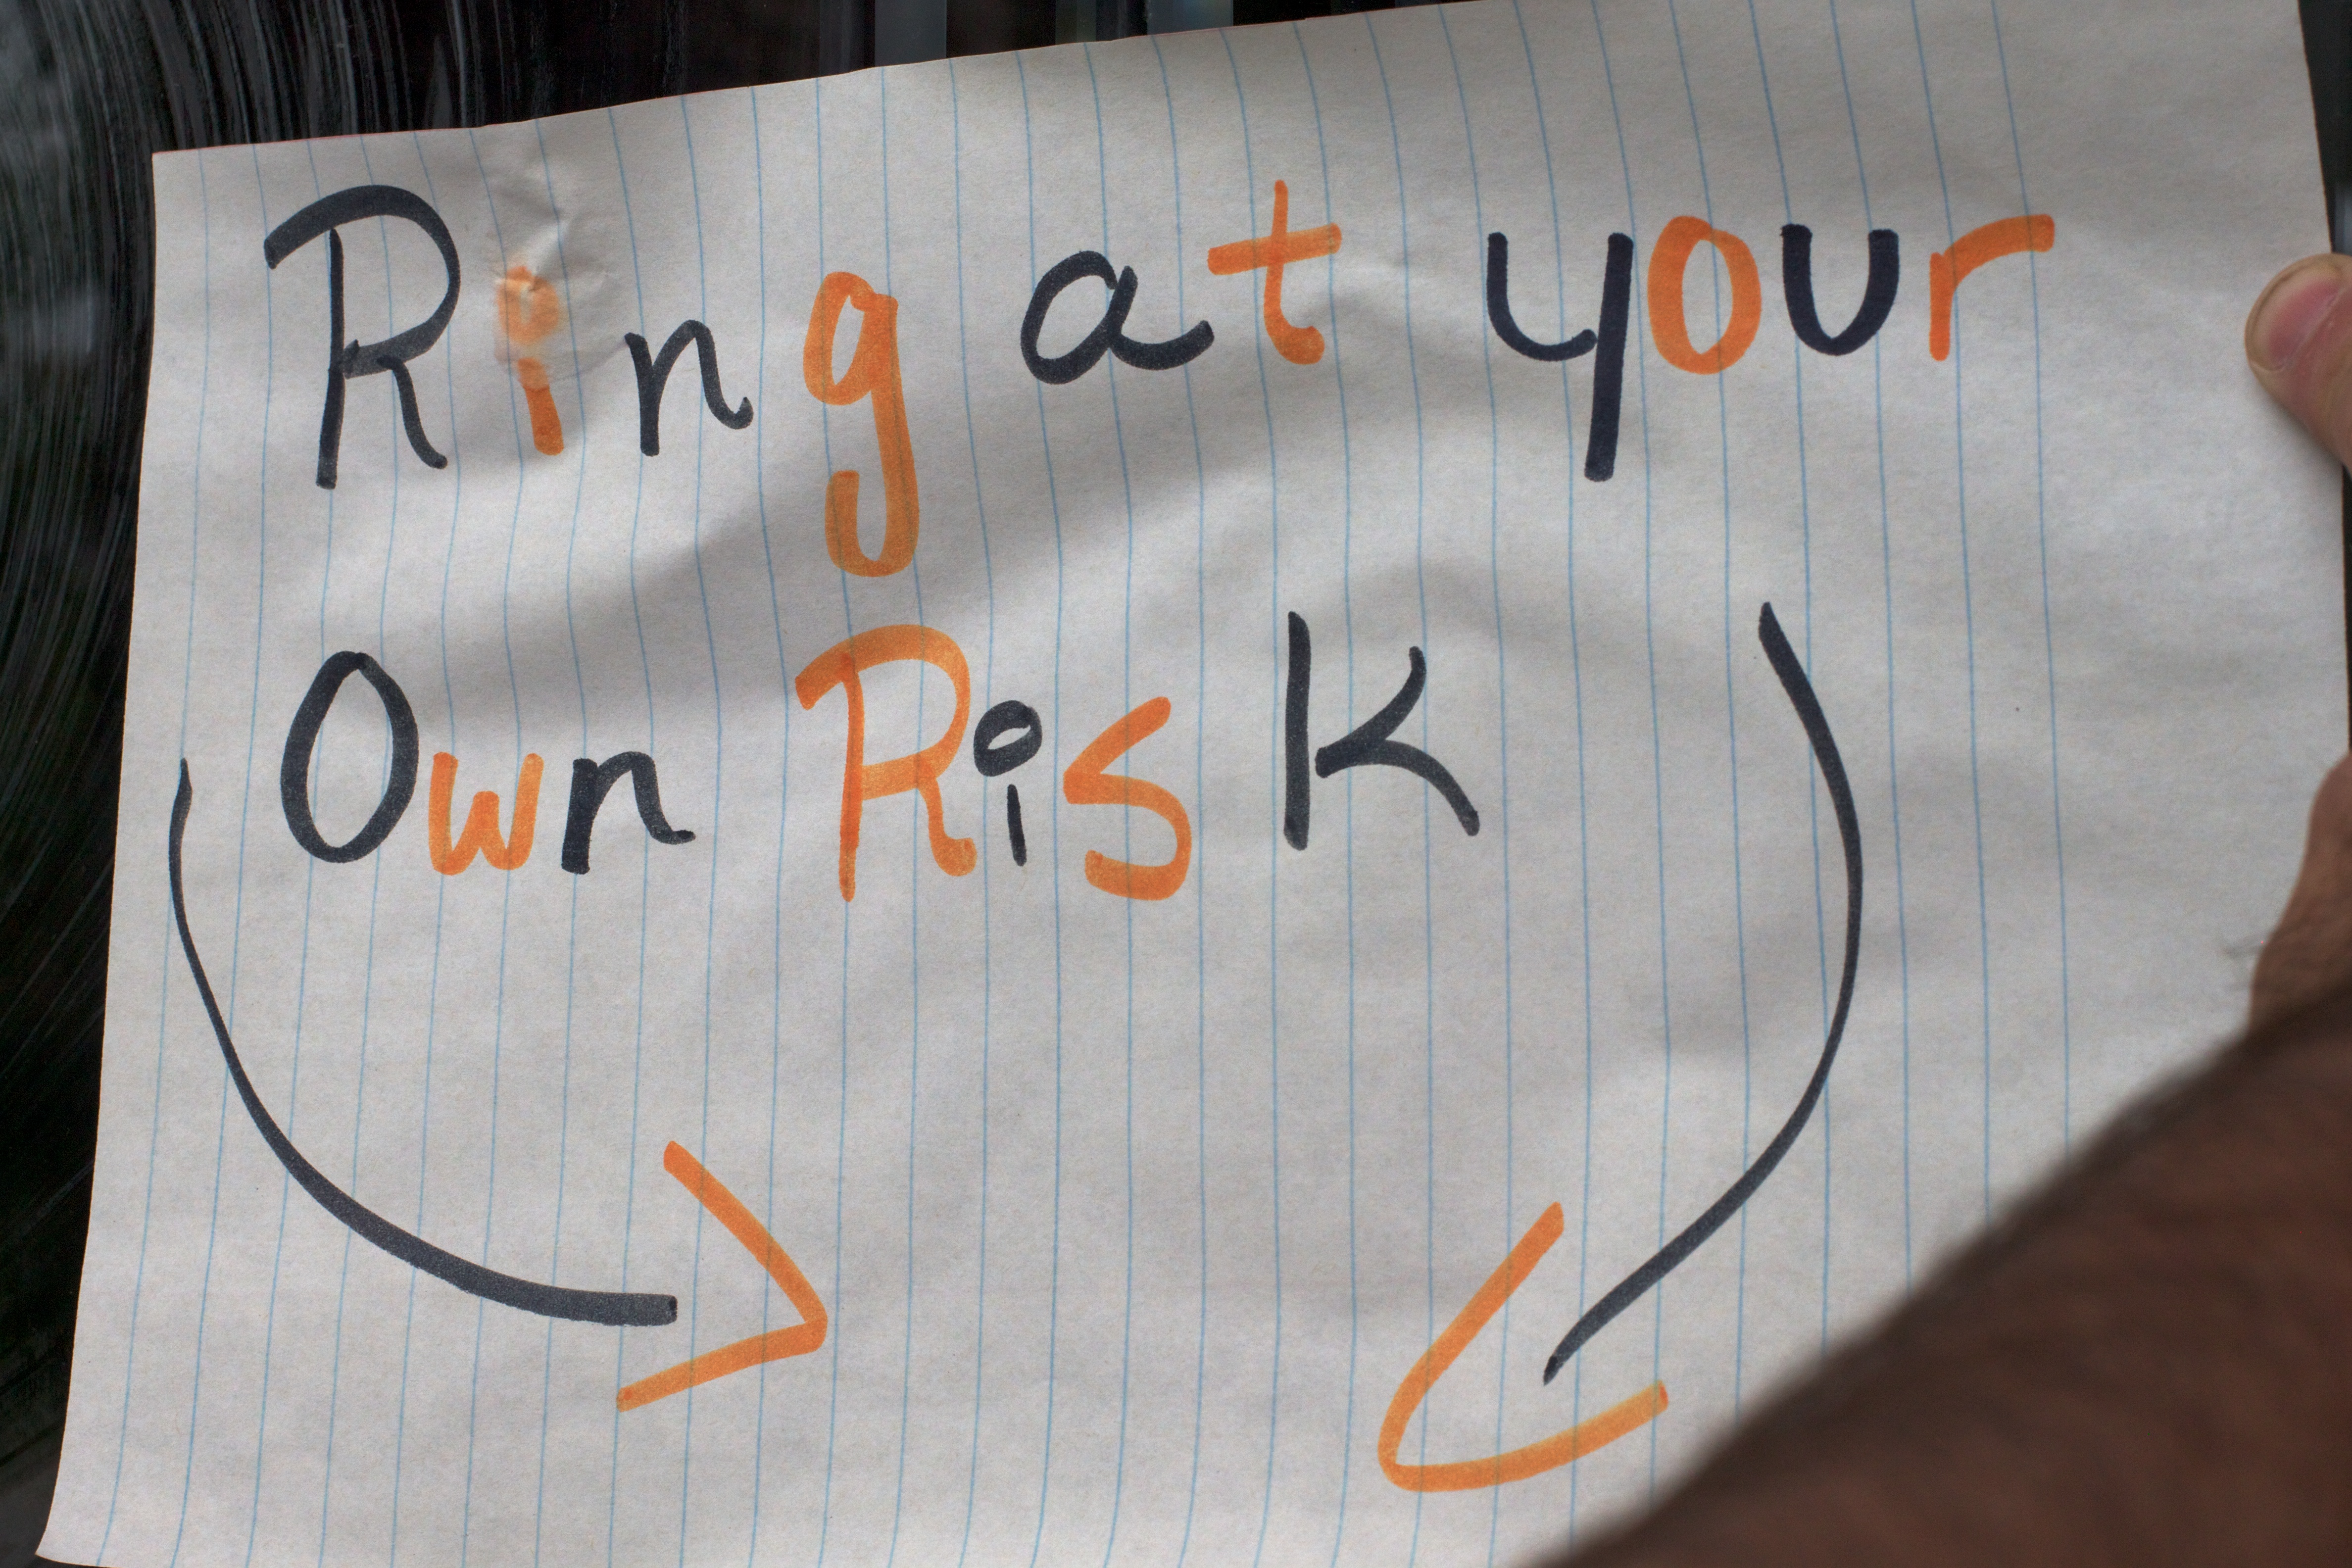
writing, number, line, font, art, drawing, handwriting, calligraphy, shape, odyssey